Dorsa Derakhshani

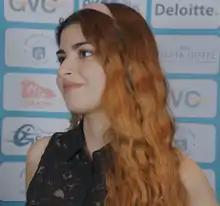
Derakhshani in 2017

Dorsa Derakhshani (born 1998) is an Iranian-American chess player. She was awarded the titles Woman Grandmaster and International Master in 2016.